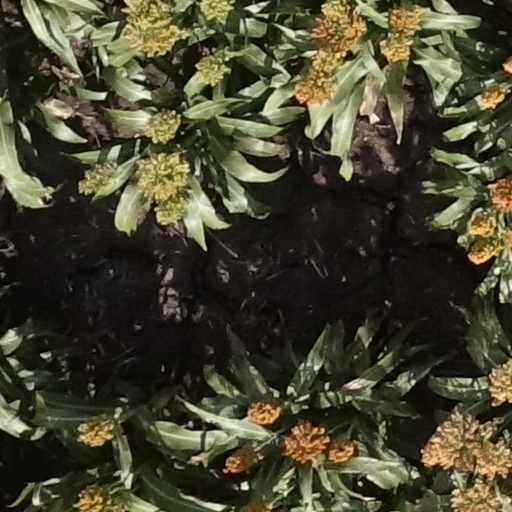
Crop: sorghum